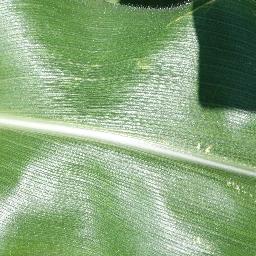
Label: Corn___healthy